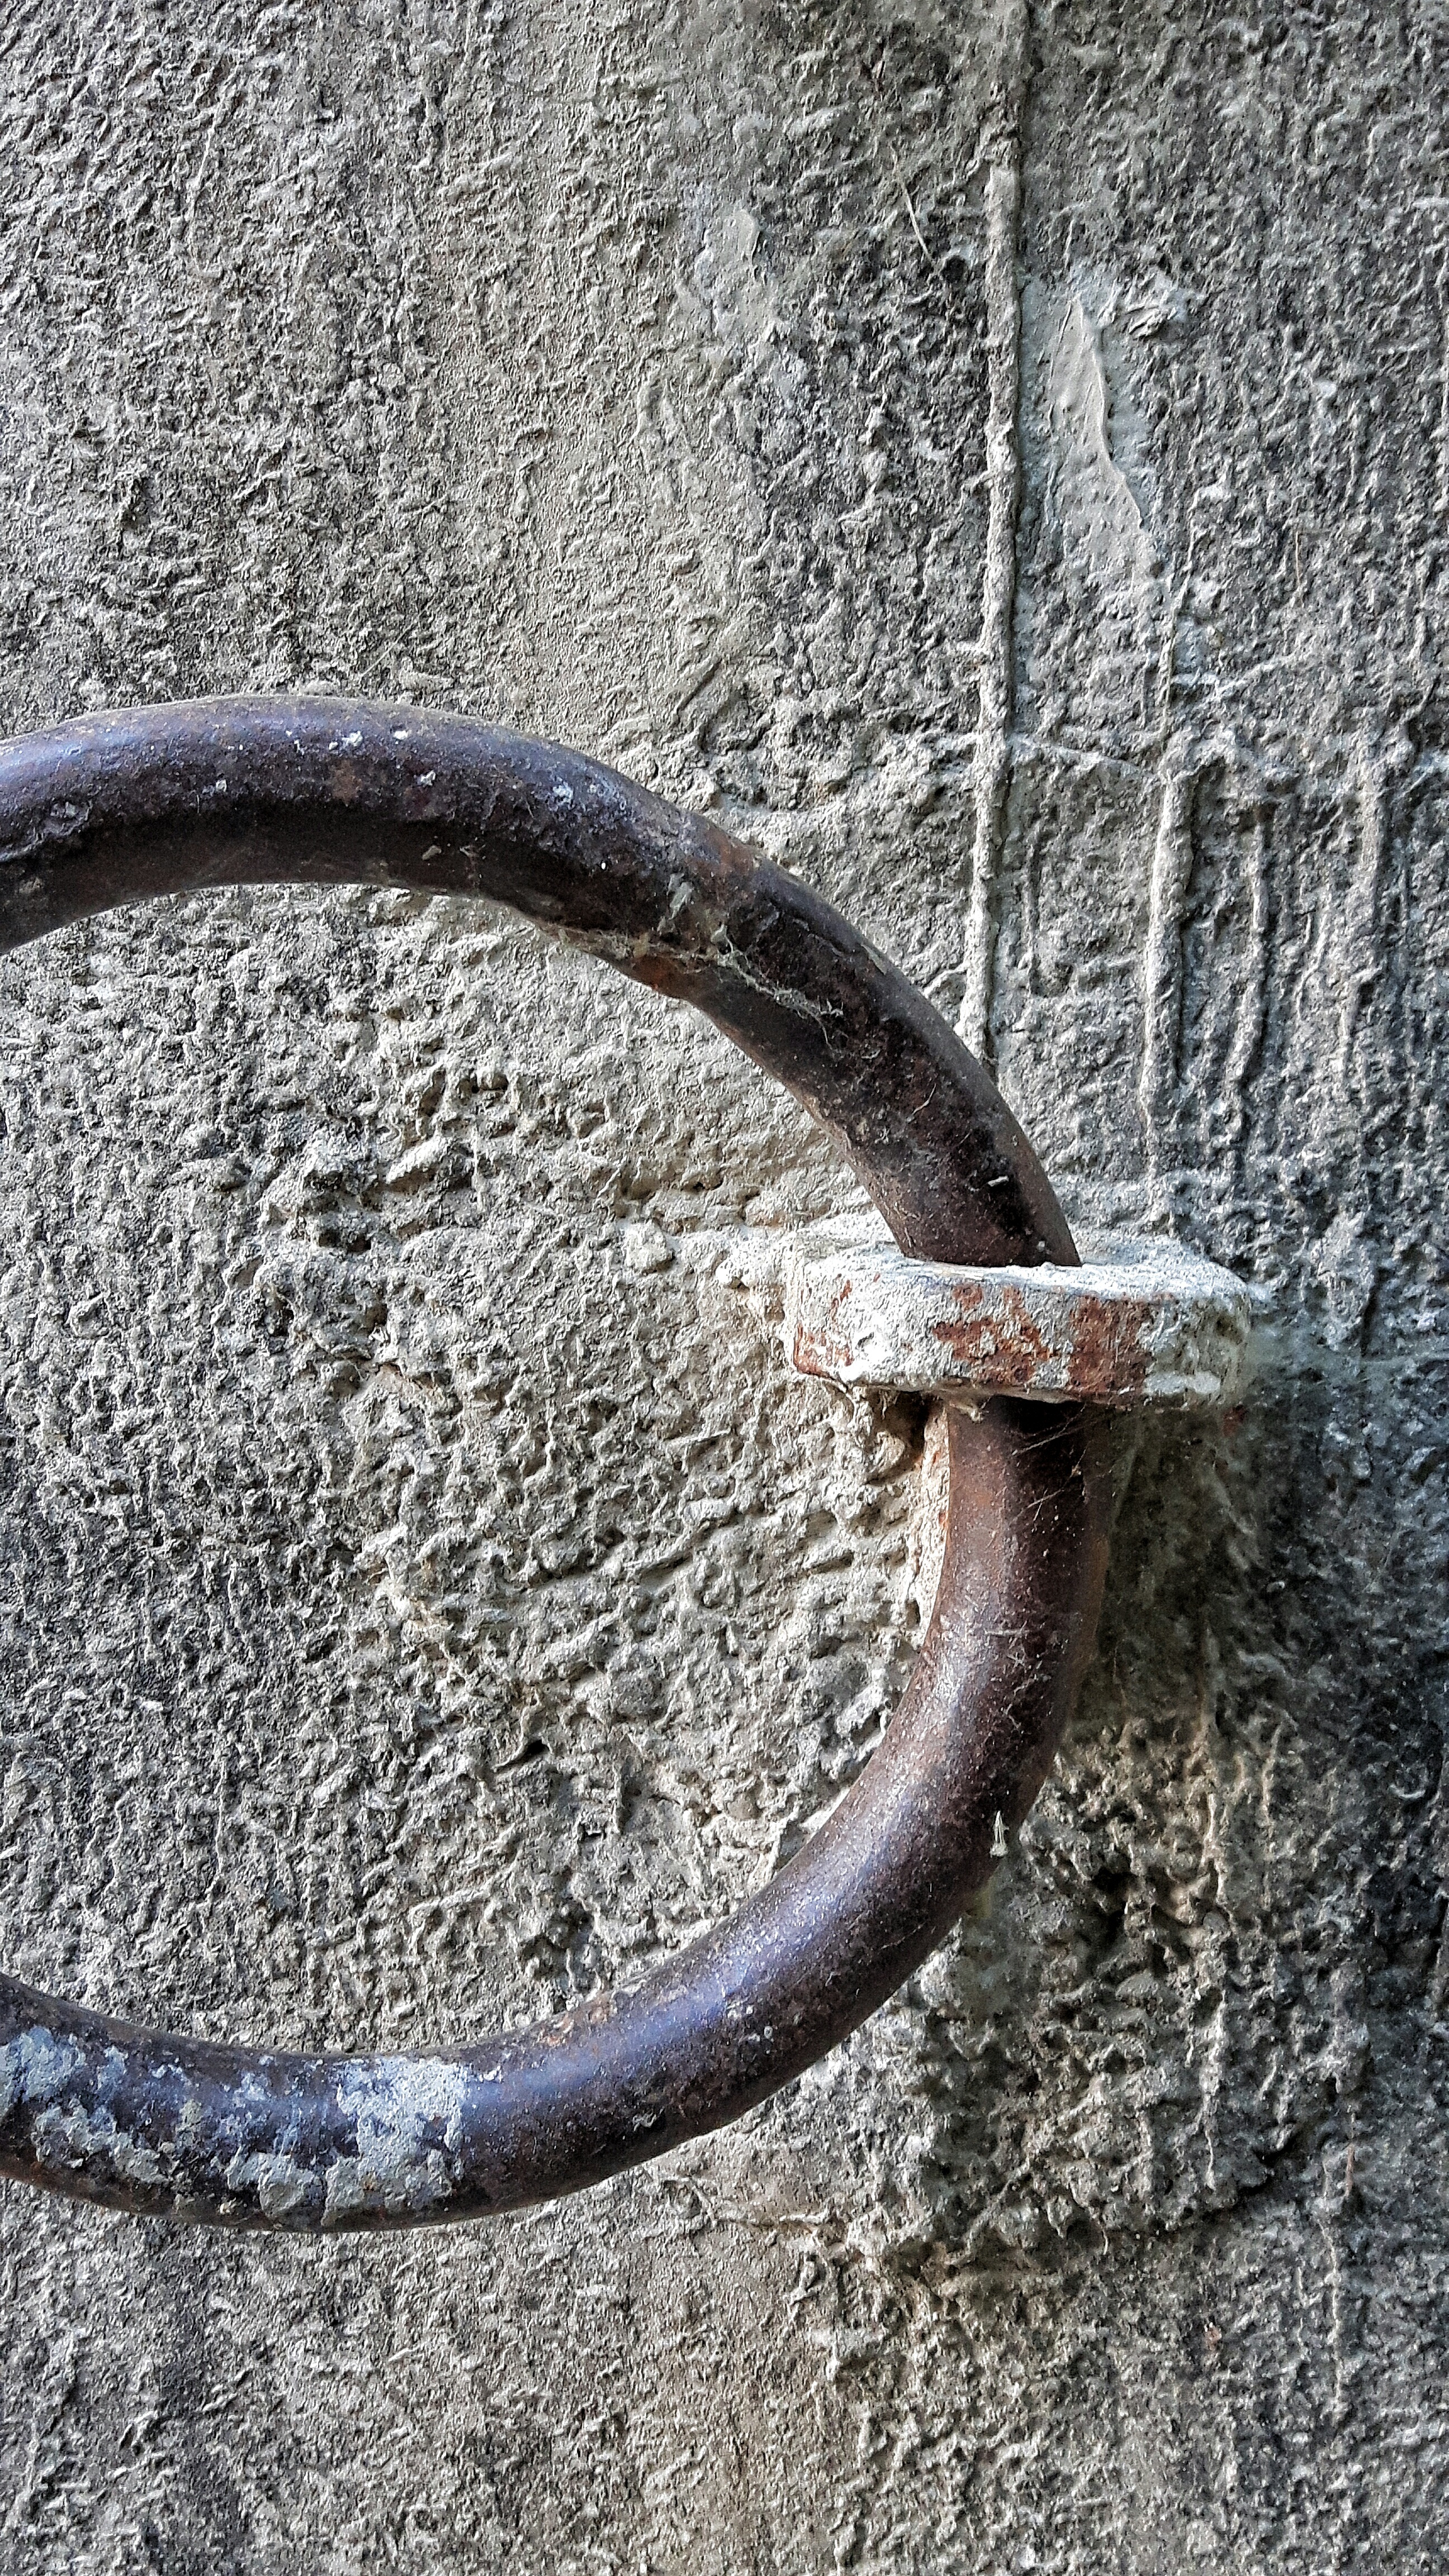
sea, branch, wood, ring, solitude, horn, material, cement, iron